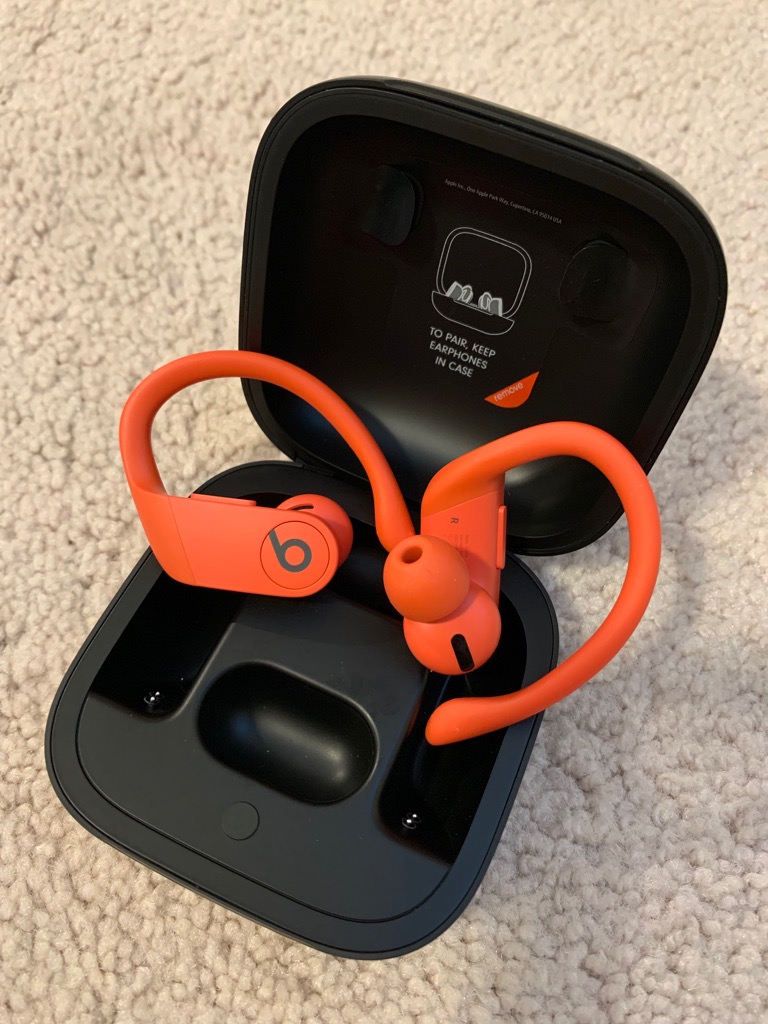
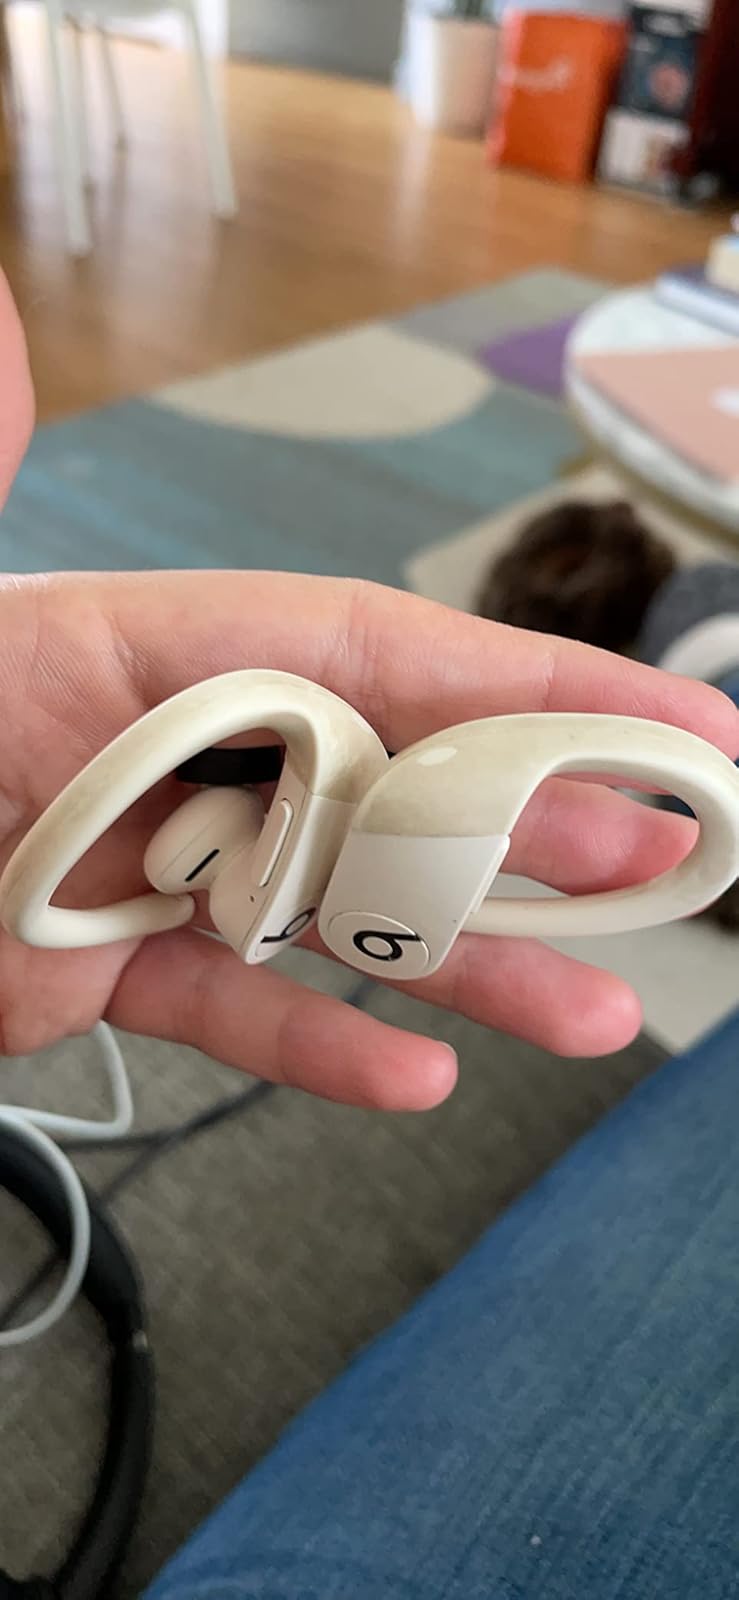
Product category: earbuds
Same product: no